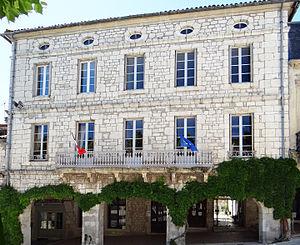
Monflanquin - Place des Arcades - La mairie
Monflanquin est une commune du Sud-Ouest de la France, située dans le département de Lot-et-Garonne, en région Nouvelle-Aquitaine. Ses habitants sont appelés les Monflanquinois.